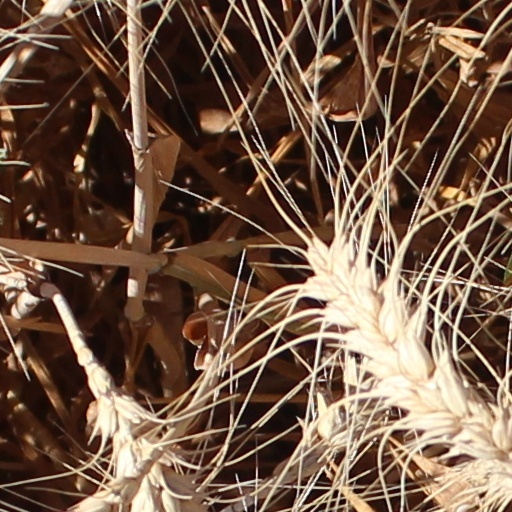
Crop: wheat